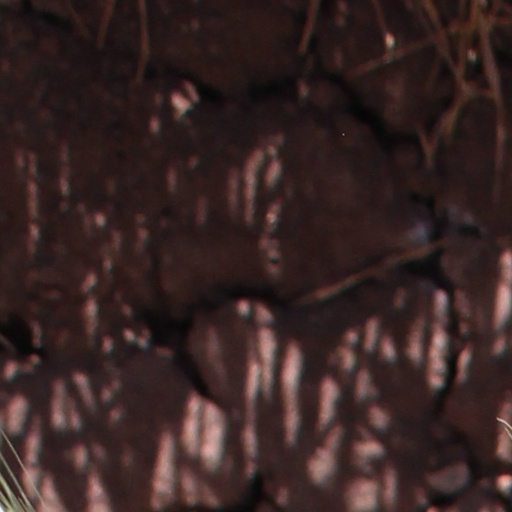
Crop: wheat